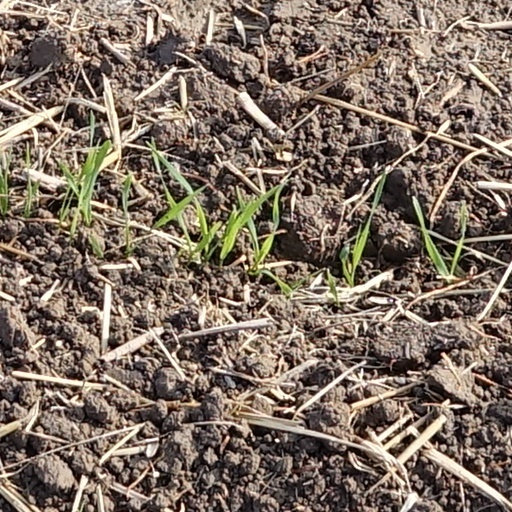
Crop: wheat